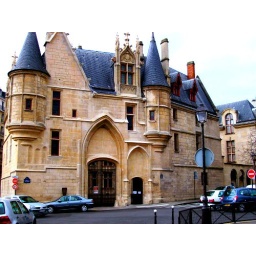
Hotel Sens, medieval building in Paris- now a library